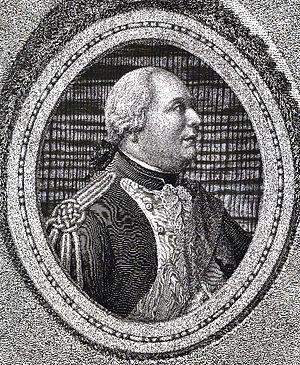
Charles Christian de Nassau-Weilbourg, né le 16 janvier 1735 à Weilbourg, décédé le 28 novembre 1788 à Munsdiersen.